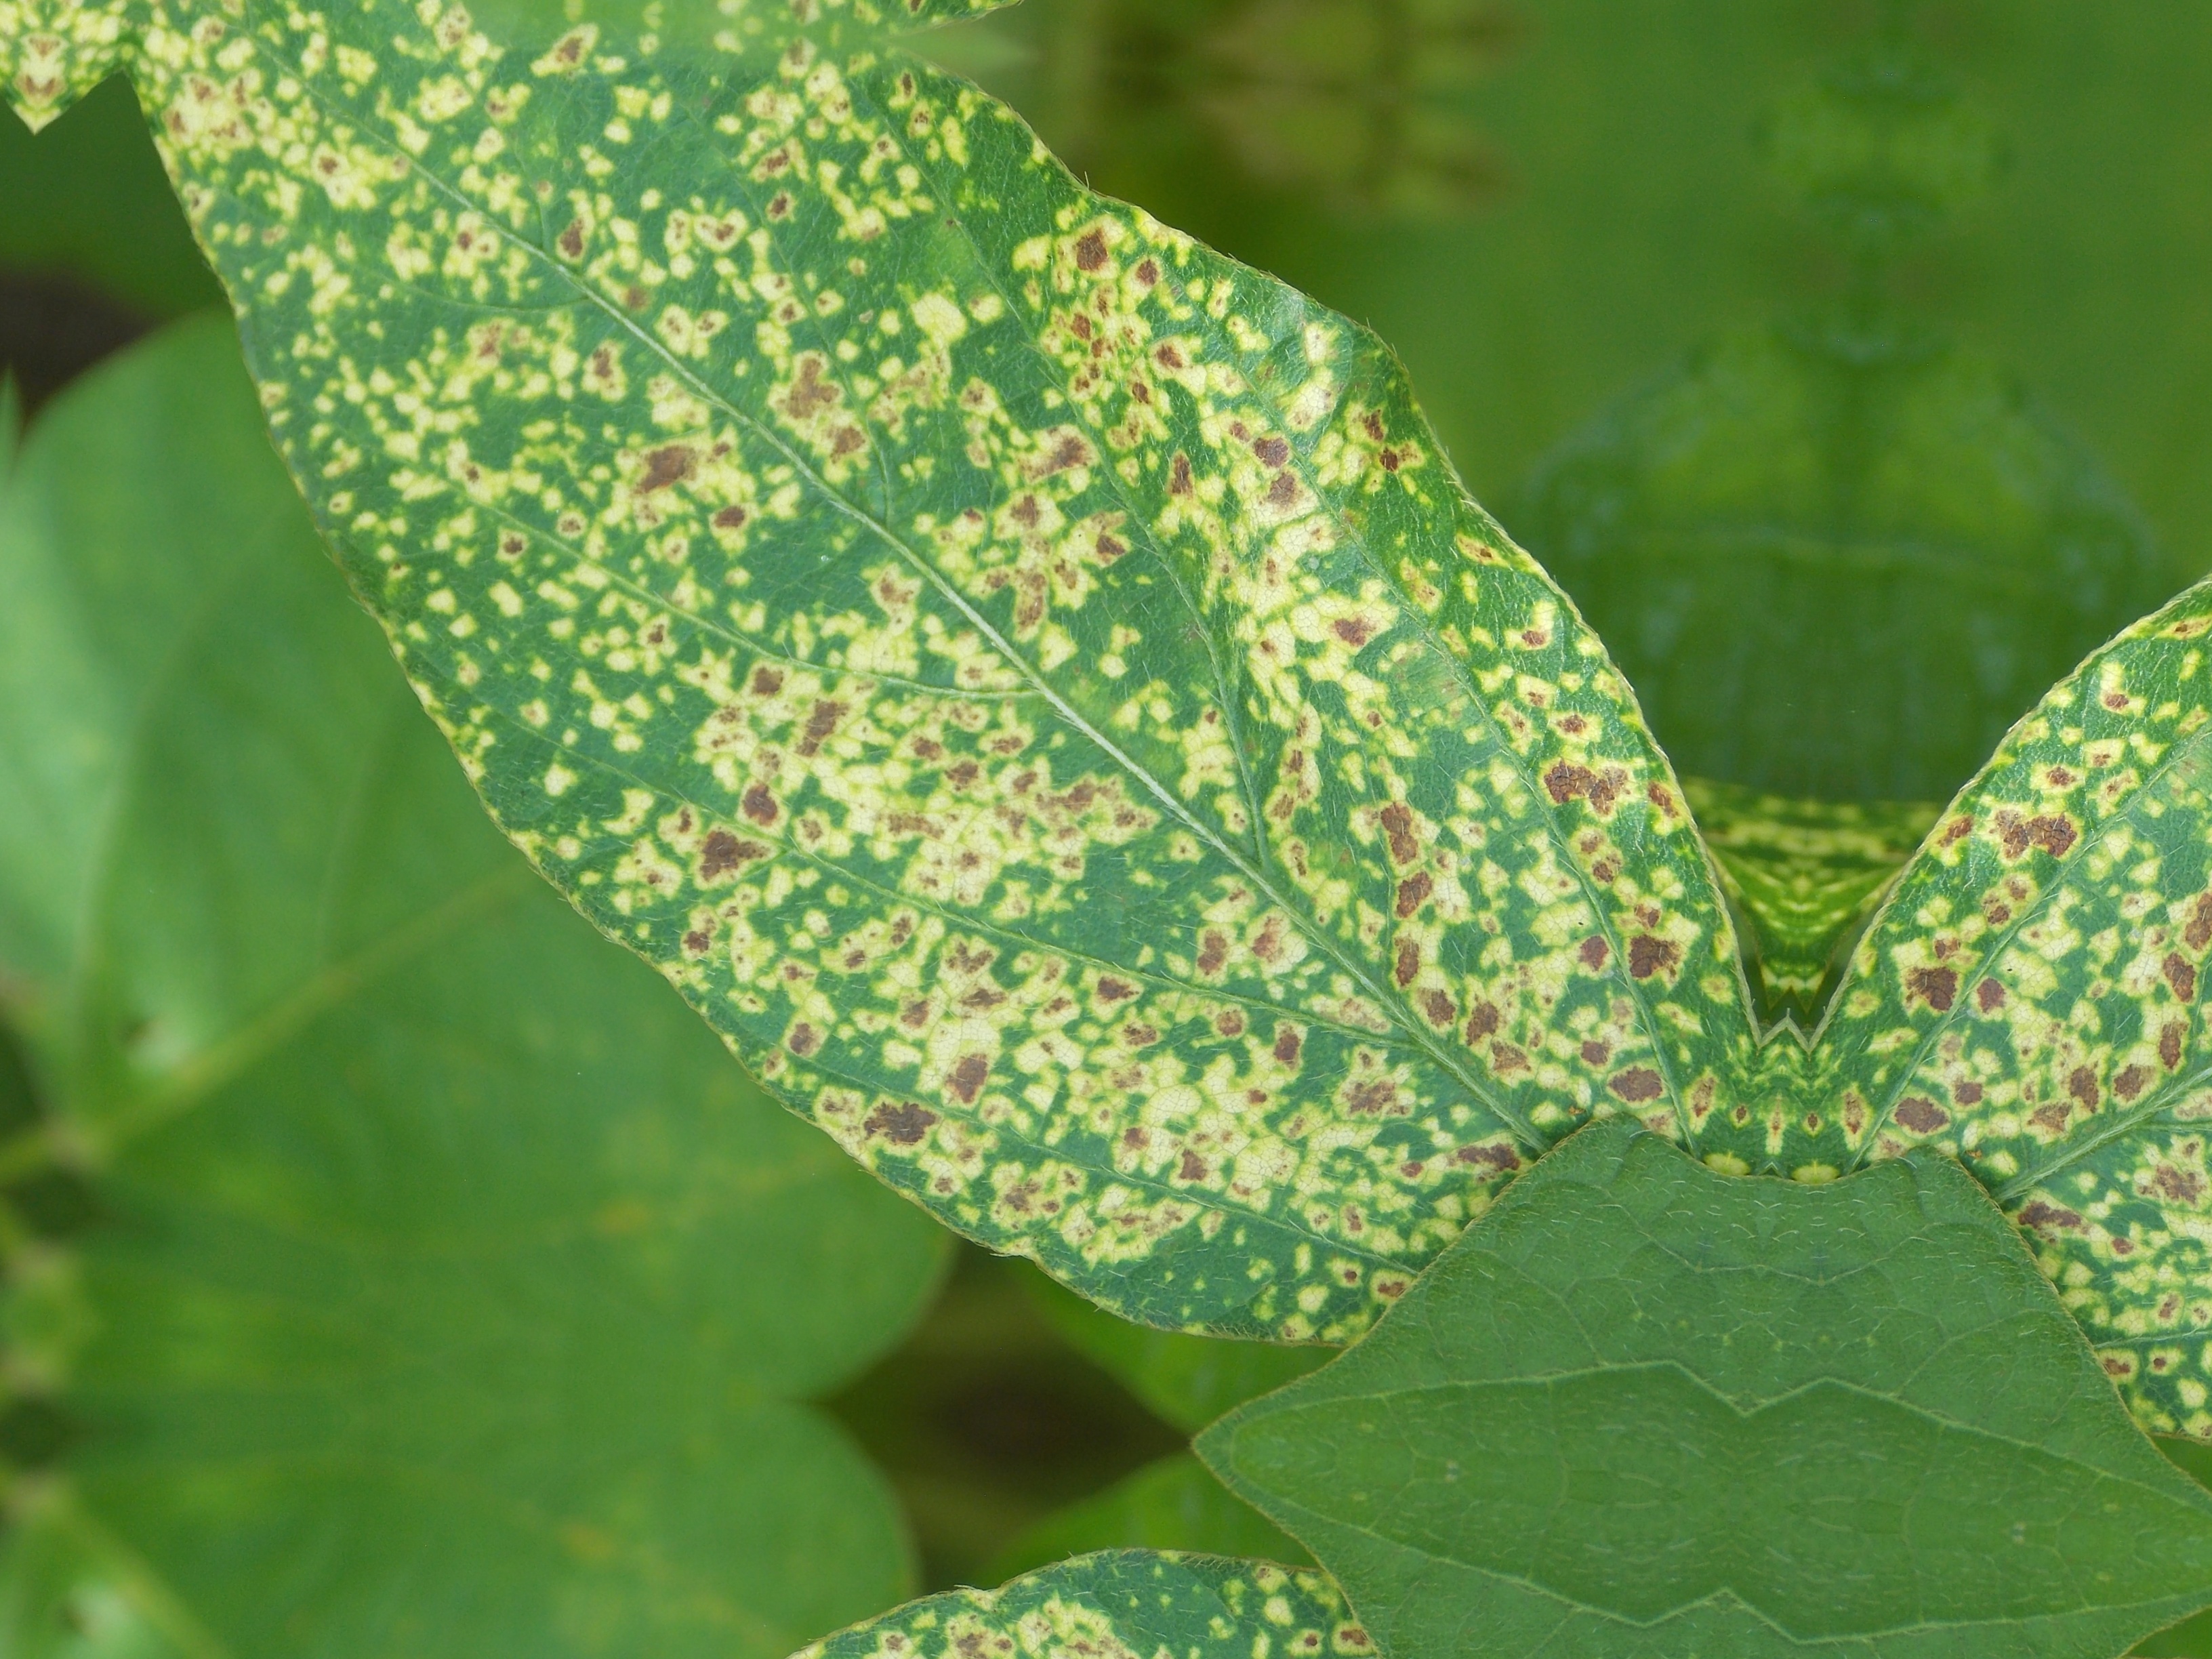
Label: Disease